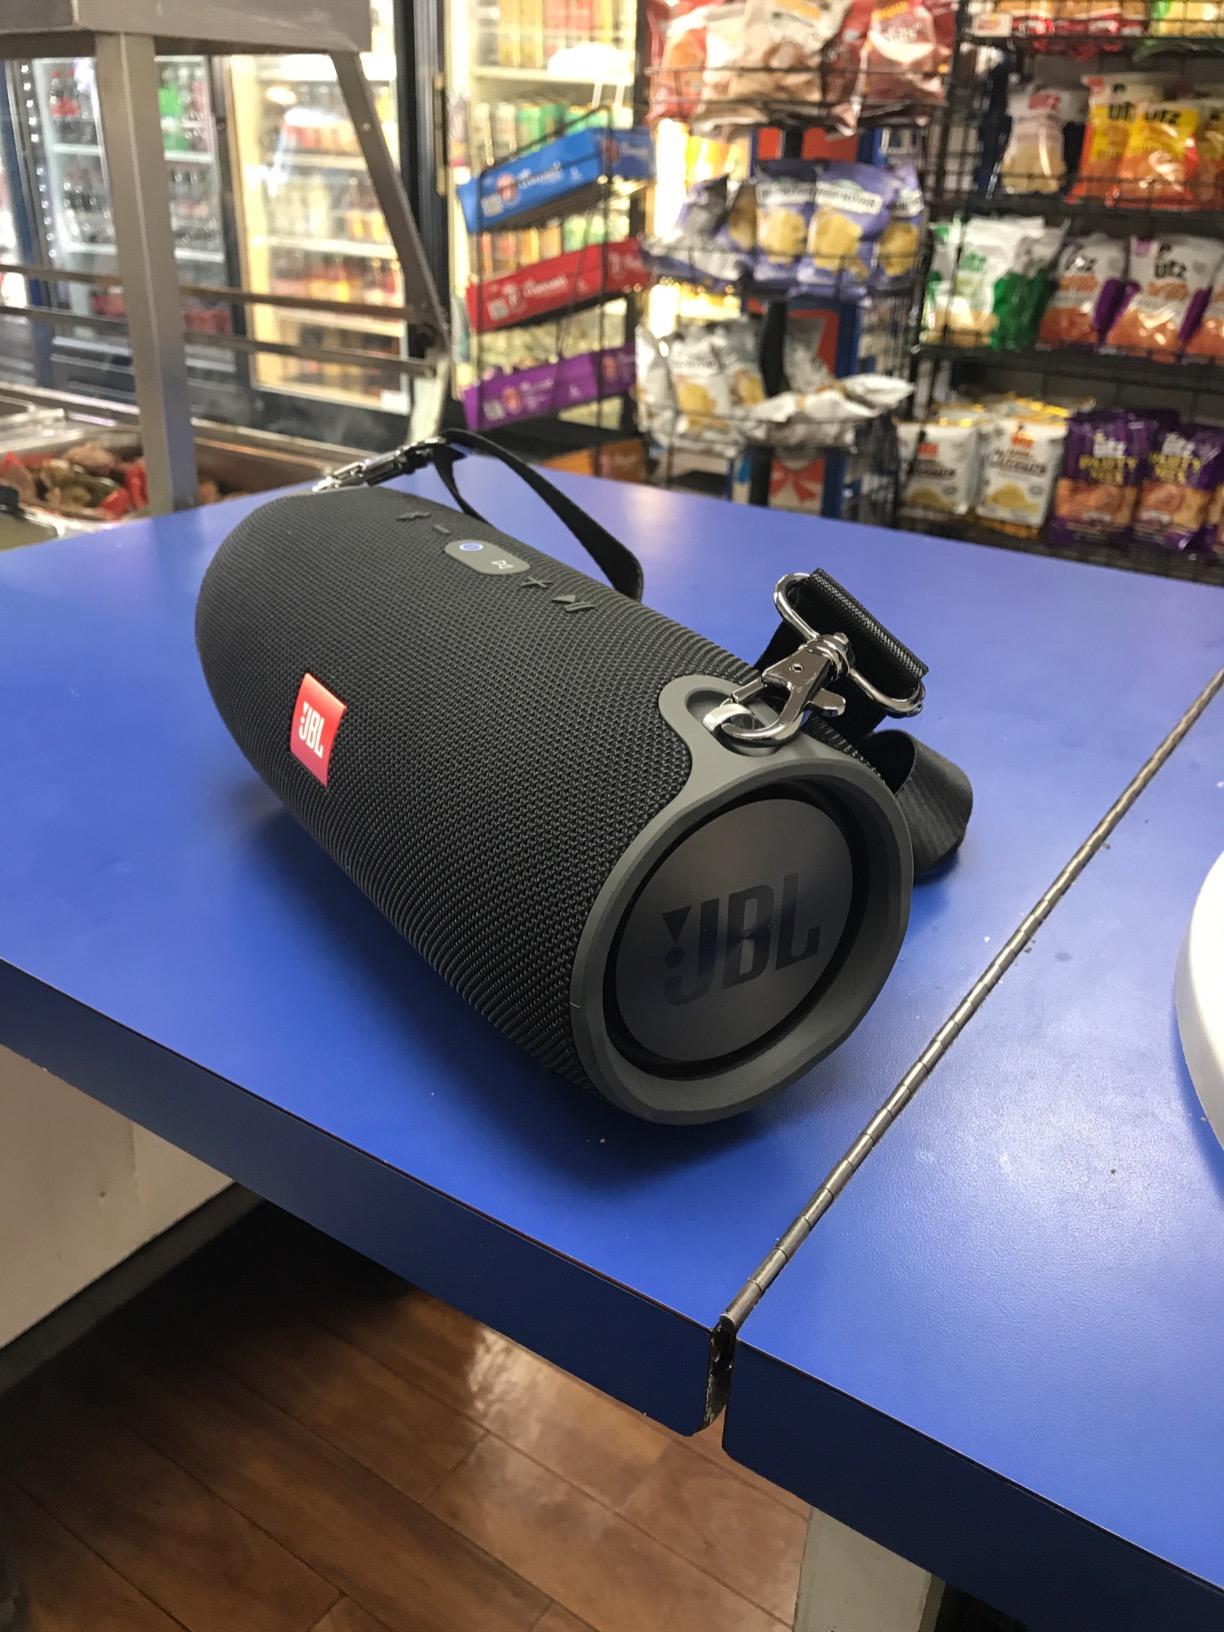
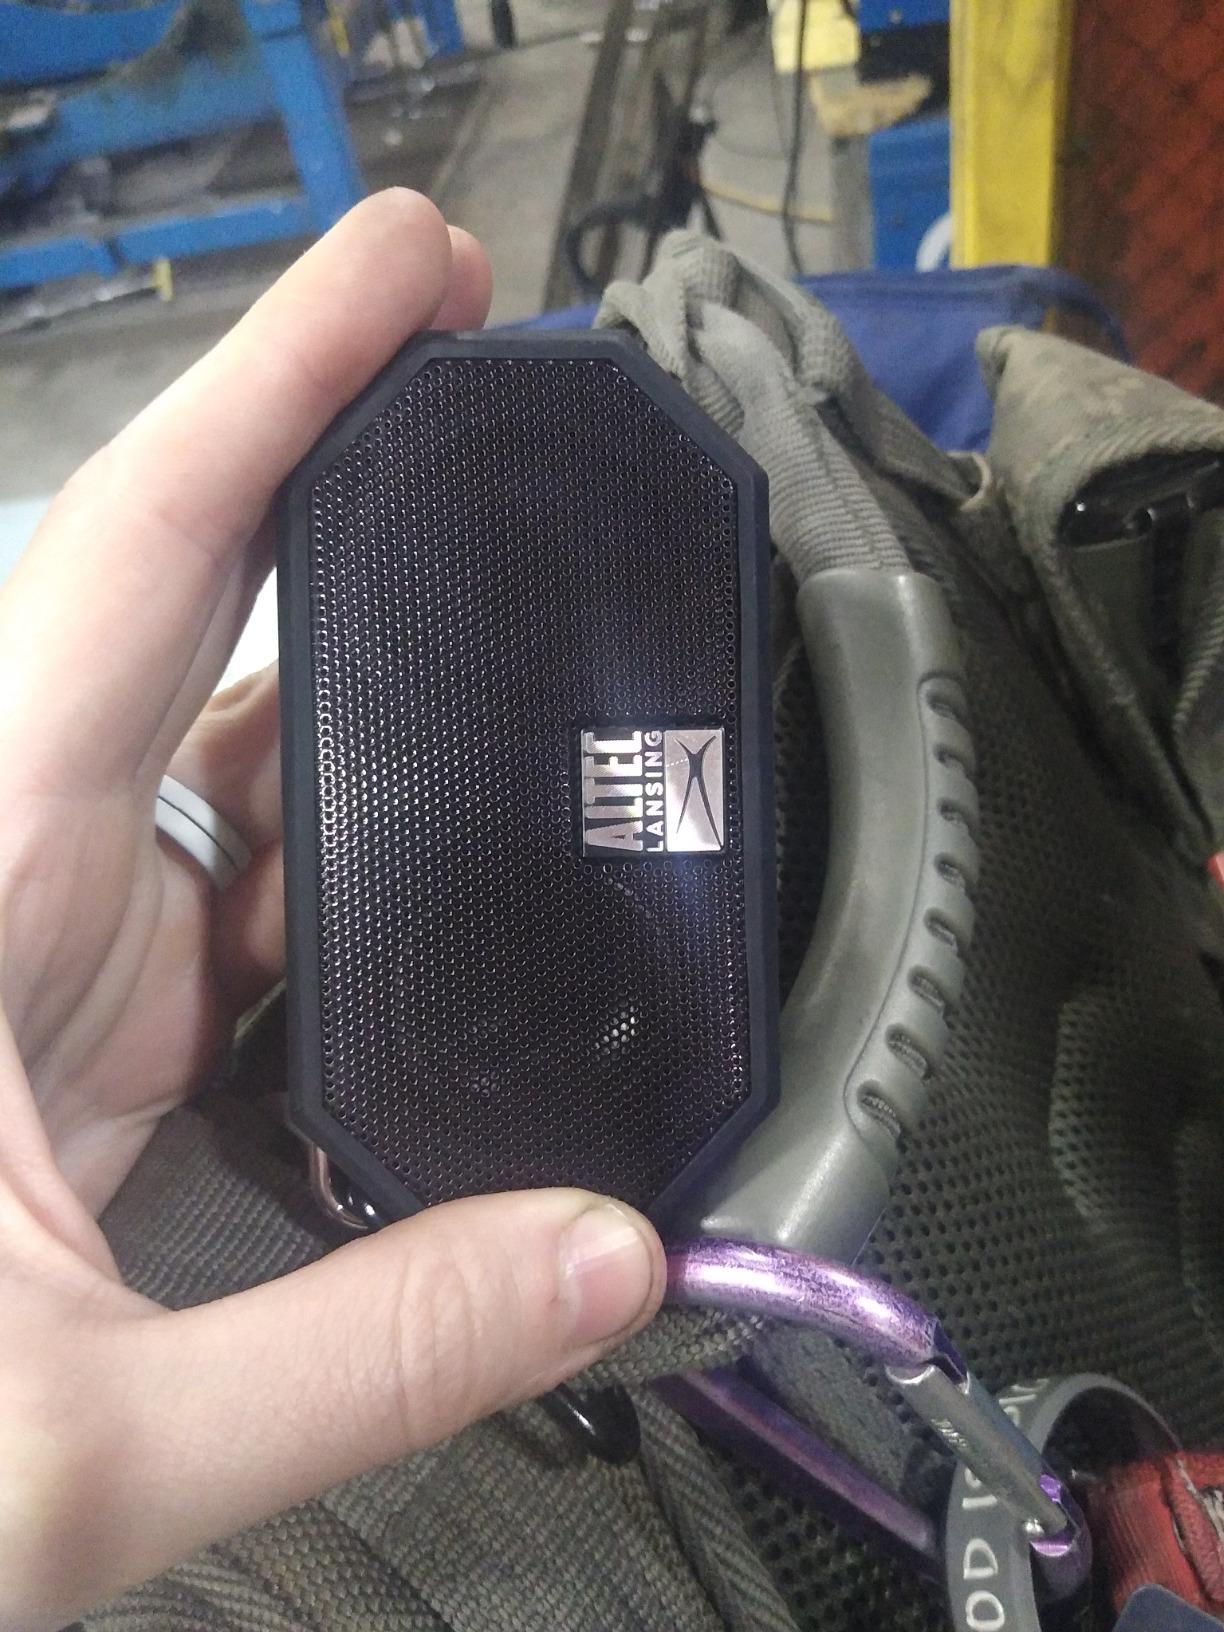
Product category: speaker
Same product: no